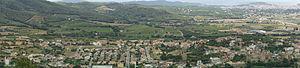
Calonge, Catalogne: Vue panoramique en direction nord depuis les ruines de latour de la Creu del Castellar sur le sommet du Puig de la Creu del Castellar